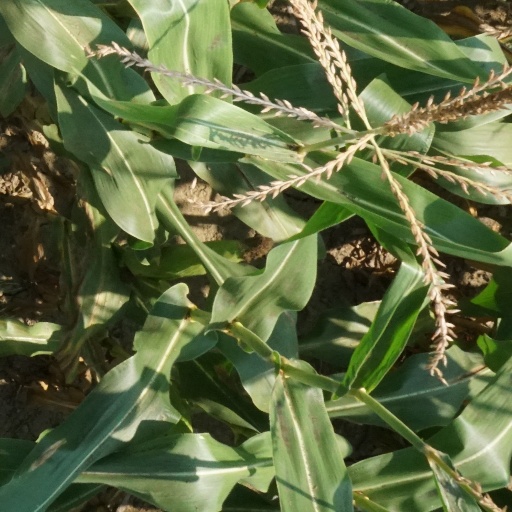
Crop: maize; corn